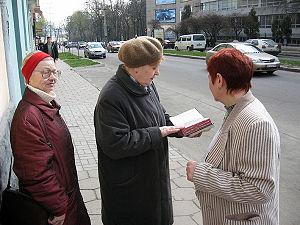
Les Témoins de Jéhovah forment un mouvement pré-millénariste et restaurationniste se réclamant du christianisme. Ils sont issus d'un groupe né aux États-Unis dans les années 1870, connu sous le nom d'Étudiants de la Bible.